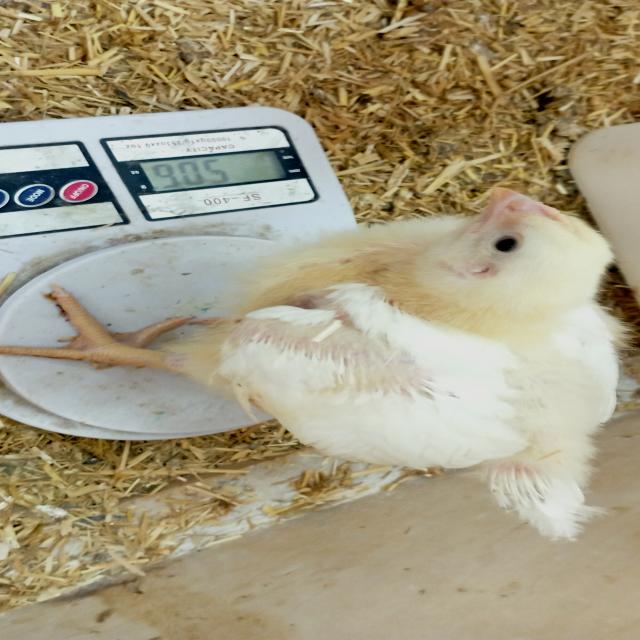
Weight: 506 g